Turkish Cypriots

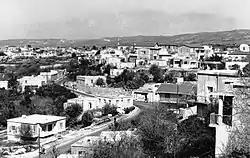
An old Turkish Cypriot ""mahalle"" (quarter) in Paphos (1969)

By 16 August 1960, the island of Cyprus became an independent state, the Republic of Cyprus, with power sharing between the two communities under the 1960 Zurich agreements, with Britain, Greece and Turkey as Guarantor Powers. Archbishop Makarios III was elected as president by the Greek Cypriots and Dr. Fazıl Küçük was elected as vice-president by the Turkish Cypriots. However, in December 1963, in the events known as "Bloody Christmas", when Makarios III attempted to modify the Constitution, Greek Cypriots initiated a military campaign against the Turkish Cypriots and began to attack Turkish inhabited villages; by early 1964, the Turkish Cypriots started to withdraw into armed enclaves where the Greek Cypriots blockaded them, resulting in some 25,000 Turkish Cypriots becoming refugees, or internally "displaced persons". This resulted in the UN peacekeeping force, UNFICYP, being stationed on the island as well as an external migration trend of thousands more Turkish Cypriots to the United Kingdom, Turkey, North America and Australia. With the rise to power of the Greek military junta, a decade later, in 1974, a group of right-wing Greek nationalists, EOKA B, who supported the union of Cyprus with Greece, launched a putsch. This action precipitated the Turkish invasion of Cyprus, which led to the capture of the present-day territory of Northern Cyprus the following month, after a ceasefire collapsed. The Turkish invasion resulted in the occupation of some 37% of the island in the north. During the invasion of the island, a number of atrocities against the Turkish Cypriot community were committed; such as the Maratha, Santalaris and Aloda massacre by the Greek Cypriot paramilitary organisation EOKA B. After the Turkish invasion and the ensuing 1975 Vienna agreements, 60,000 Turkish Cypriots who lived in the south of the island fled to the north. The 1974–1975 movement was strictly organised by the Provisional Turkish Administration who tried to preserve village communities intact.